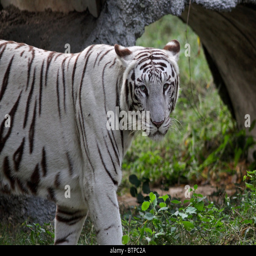
a white tiger standing in its enclosure